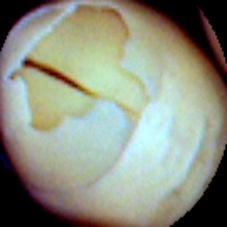
Label: Skin-damaged